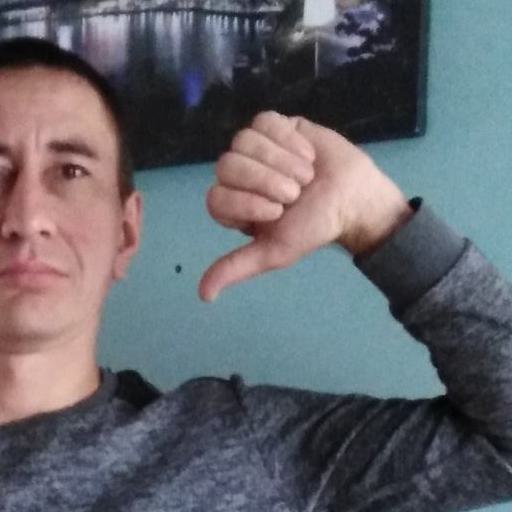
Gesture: dislike